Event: Nepal Earthquake
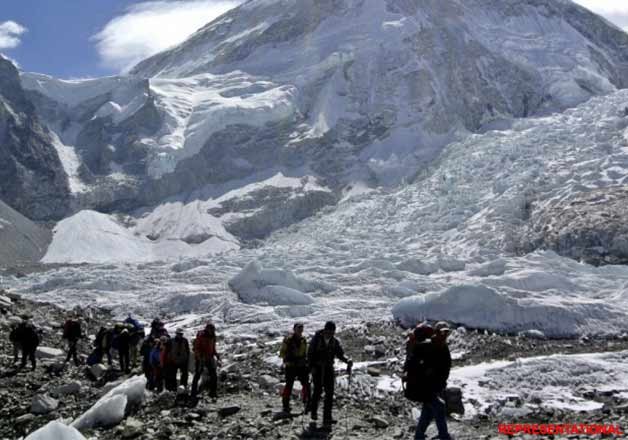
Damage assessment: no_damage